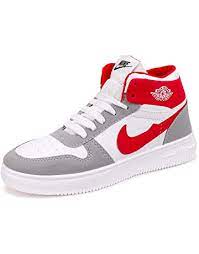
Label: Sneaker